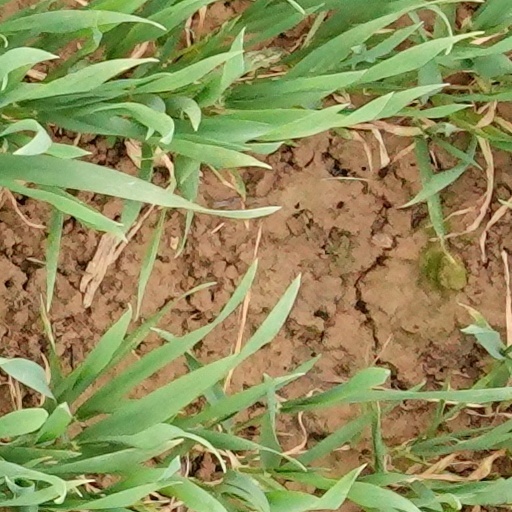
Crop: wheat